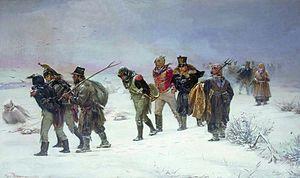
Illarion Mikhaïlovitch Prianichnikov, né le 20 mars 1840 au village de Timachovo près de Kalouga et mort le 12 mars 1894 à Moscou, est un peintre russe, surtout spécialisé dans la peinture de genre, qui forma de nombreux artistes et fut l'un des fondateurs du mouvement des Ambulants.
Louis, premier comte de Partouneaux, né le 26 septembre 1770 à Romilly-sur-Seine dans l'Aube et mort le 14 janvier 1835 à Menton, alors territoire monégasque, est un général français de la Révolution et de l’Empire.